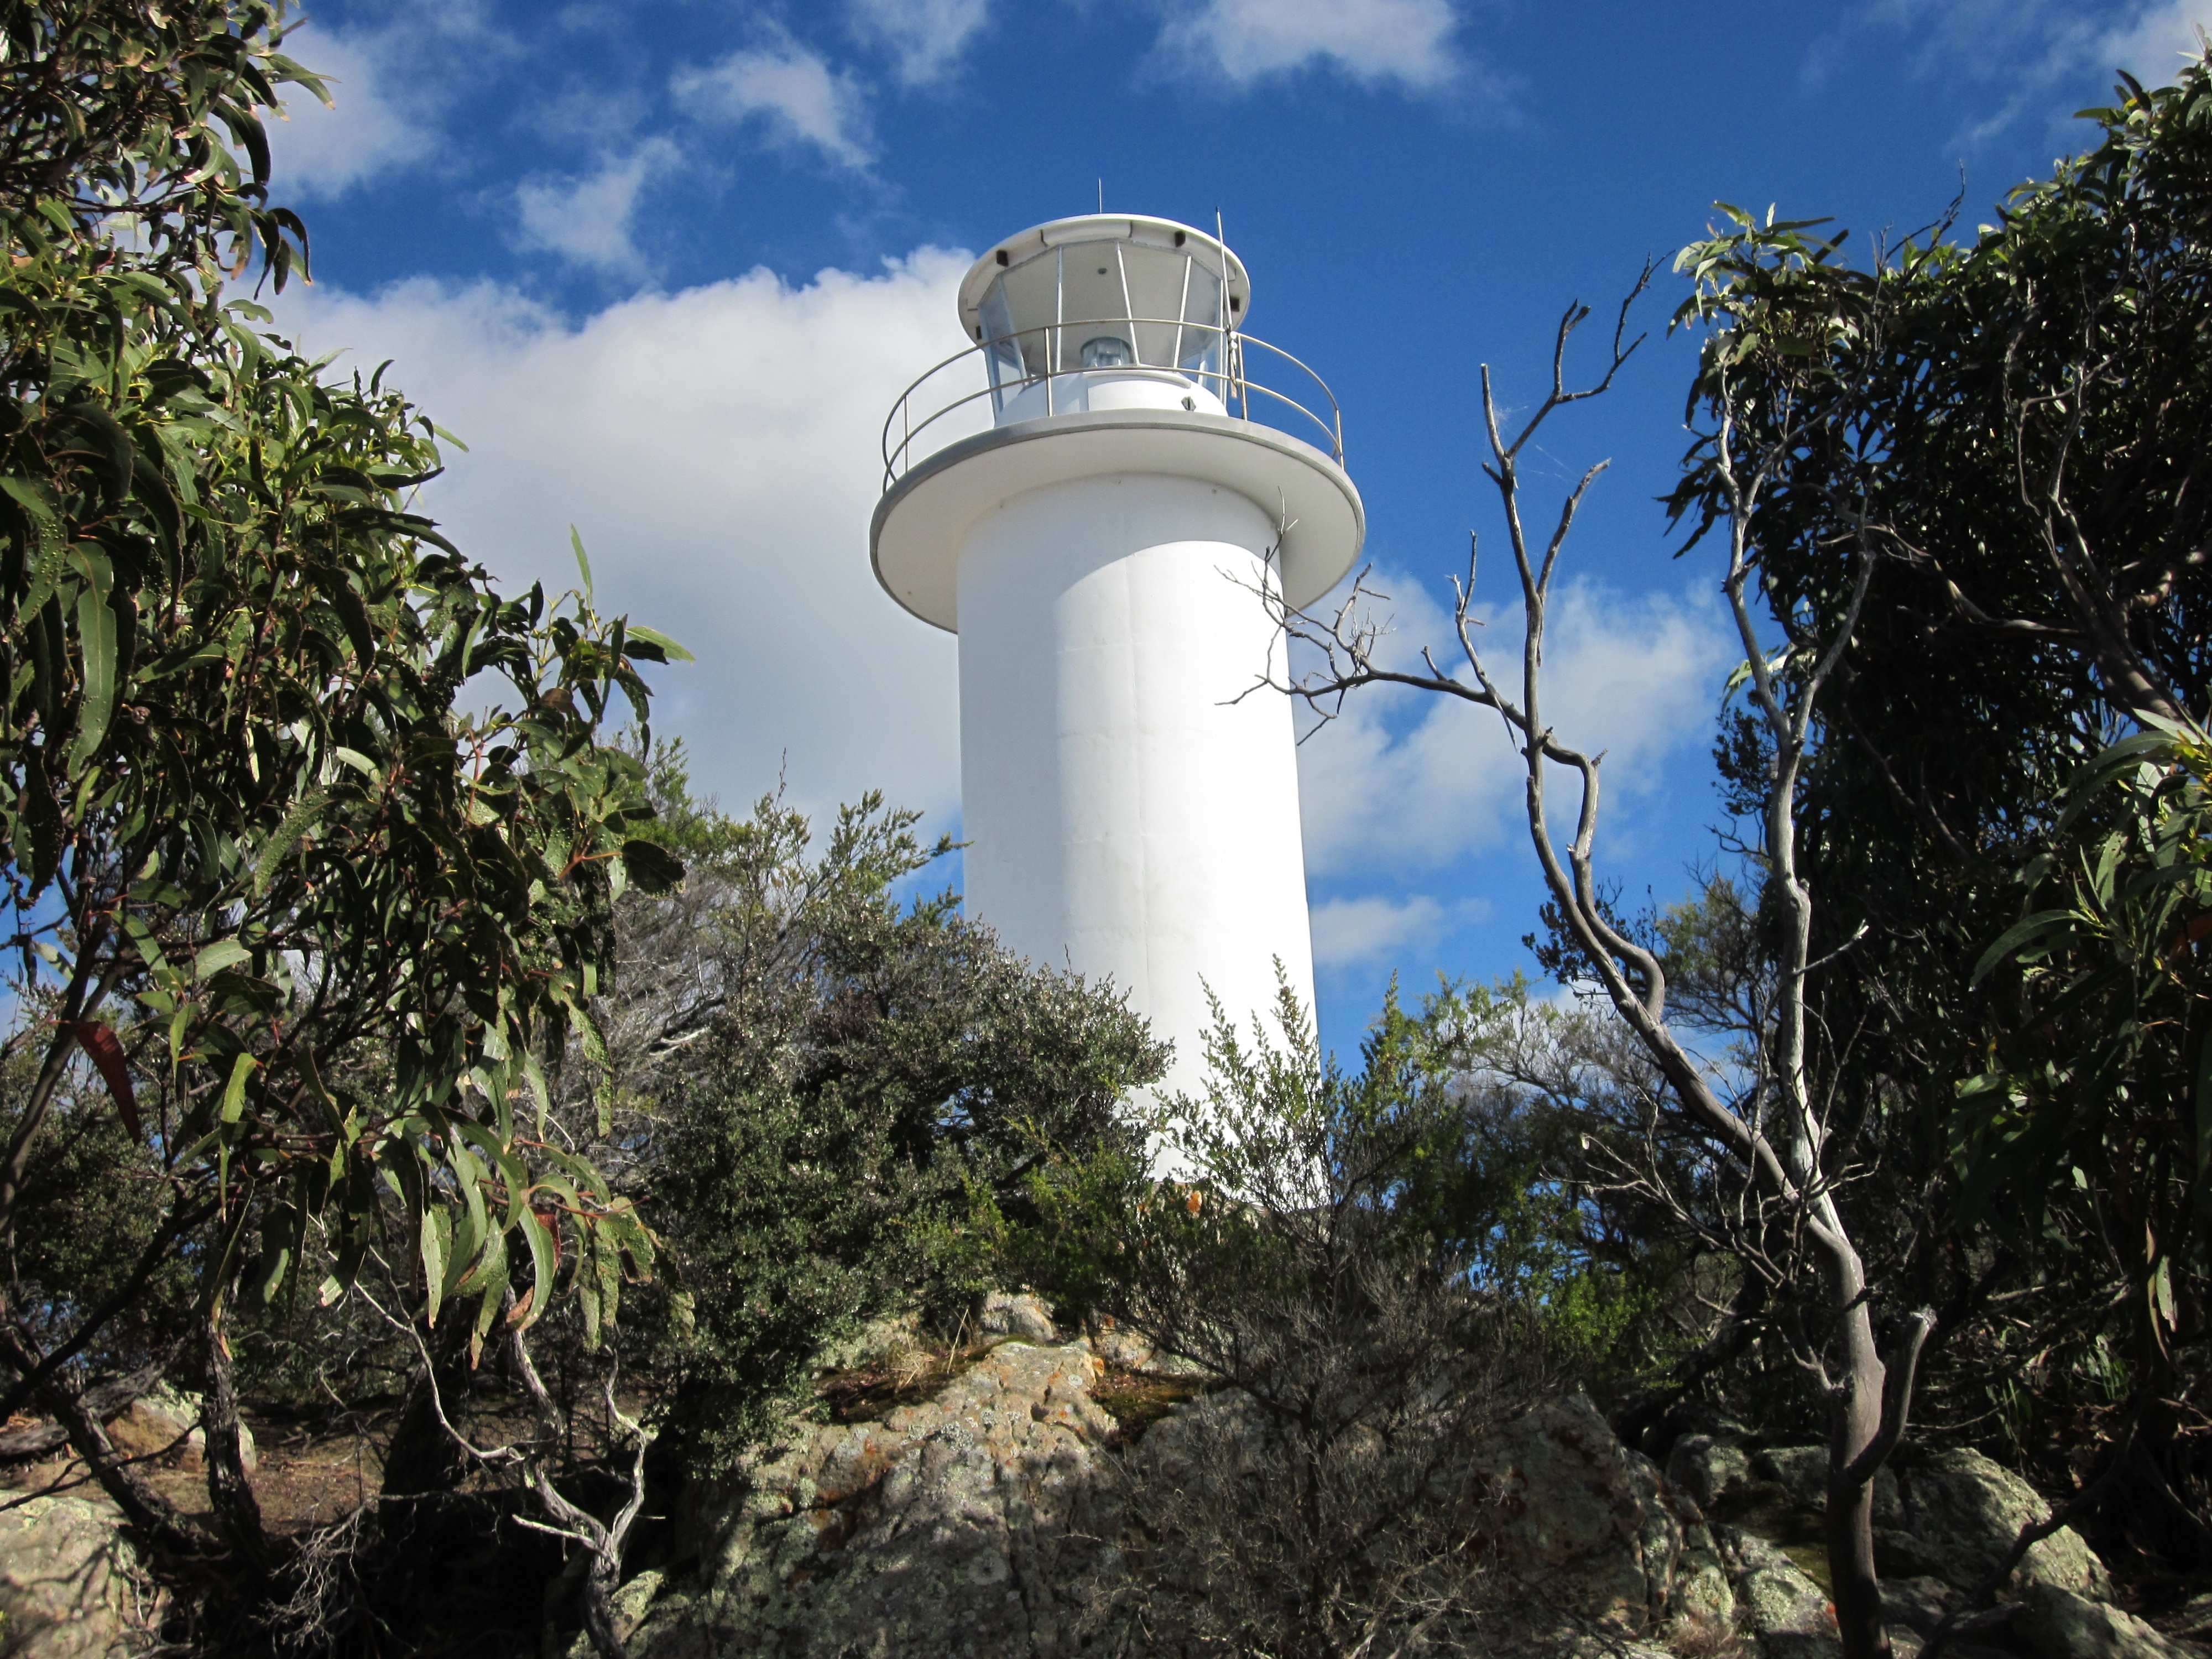
sea, lighthouse, tower, clouds, cape, tasmania